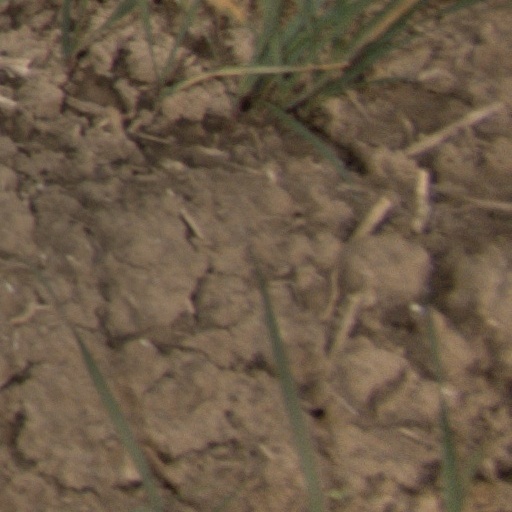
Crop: wheat